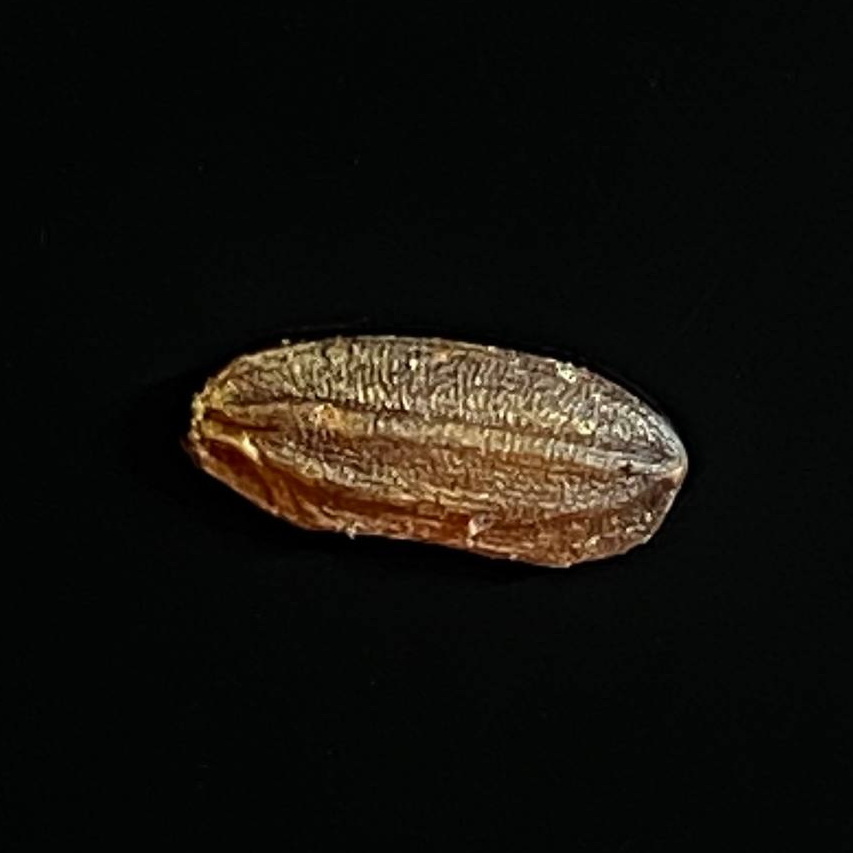
Rice variety: Lal_Biroi